Pål Alexander Kirkevold

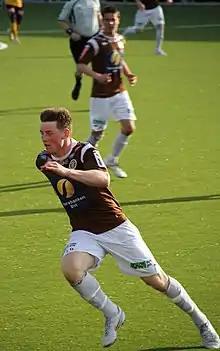
Kirkevold with Mjøndalen in 2012

Pål Alexander Kirkevold (born 10 November 1990) is a Norwegian professional footballer who plays as a forward for HamKam. He has gained one cap for the Norway national team.